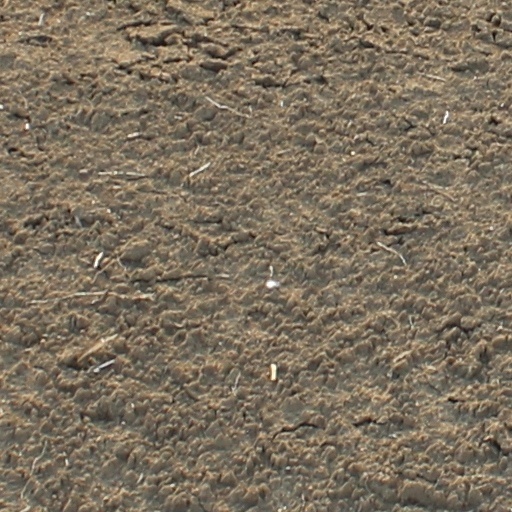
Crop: wheat